William Lambert (abolitionist)

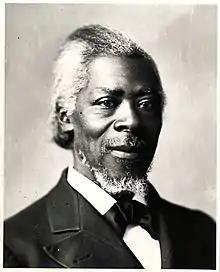

William Lambert (1817 – April 28, 1890) was a prominent African-American citizen and abolitionist in Detroit during the mid to late 19th century. With a formal education and a background in the anti-slavery movement from a young age he would become a significant figure in Detroit's local black community and the city at large for over 50 years. In the late 1840s Lambert's actions in helping a fugitive slave's escape into Canada from Detroit would play a part in the passage of the Fugitive Slave Act in 1850.